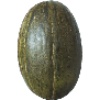
Label: Melon Piel de Sapo 1